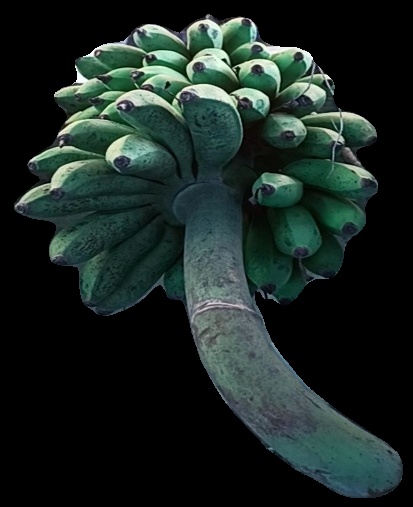
Variety: rasbale
Grade: grade2